Eurovision Song Contest 1994

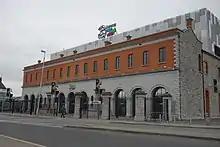
Point Theatre, Dublin – host venue of the 1994 contest "(pictured following redevelopment)"

The 1994 contest took place in Dublin, Ireland, following the country's victory at the with the song "In Your Eyes", performed by Niamh Kavanagh. It was the fifth time that Ireland had hosted the contest, following the , and events also held in Dublin, and the previous year's event held in Millstreet. Ireland thus became the first country to host two successive contests.